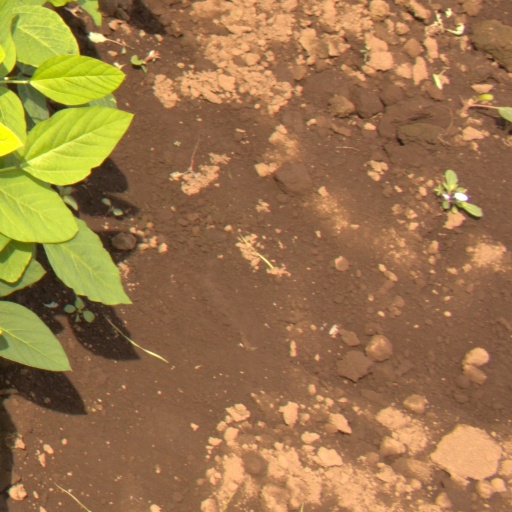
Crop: soybean